Paila marina

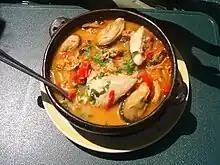
Paila marina is a fish soup common in Chile. A paila is an earthenware bowl.

It is traditional for groups of friends or family to go to the local seafood market and enjoy a paila marina, especially the morning after a party, when it is believed to aid recovery from a hangover. On January 1, the historic seafood market Mercado Central de Santiago is one of the busiest places in Santiago; Chilean national newspaper "La Nación" reported that 28,000 people were expected to visit the market on January 1, 2010. Popular belief also ascribes aphrodisiac properties to paila marina.